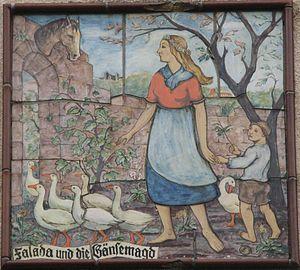
La Petite Gardeuse d'oies, ou La Gardeuse d'oies est un conte de Jacob et Wilhelm Grimm. Il porte le numéro KHM 89.